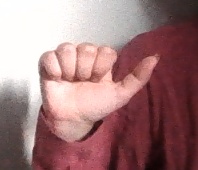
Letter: dhad